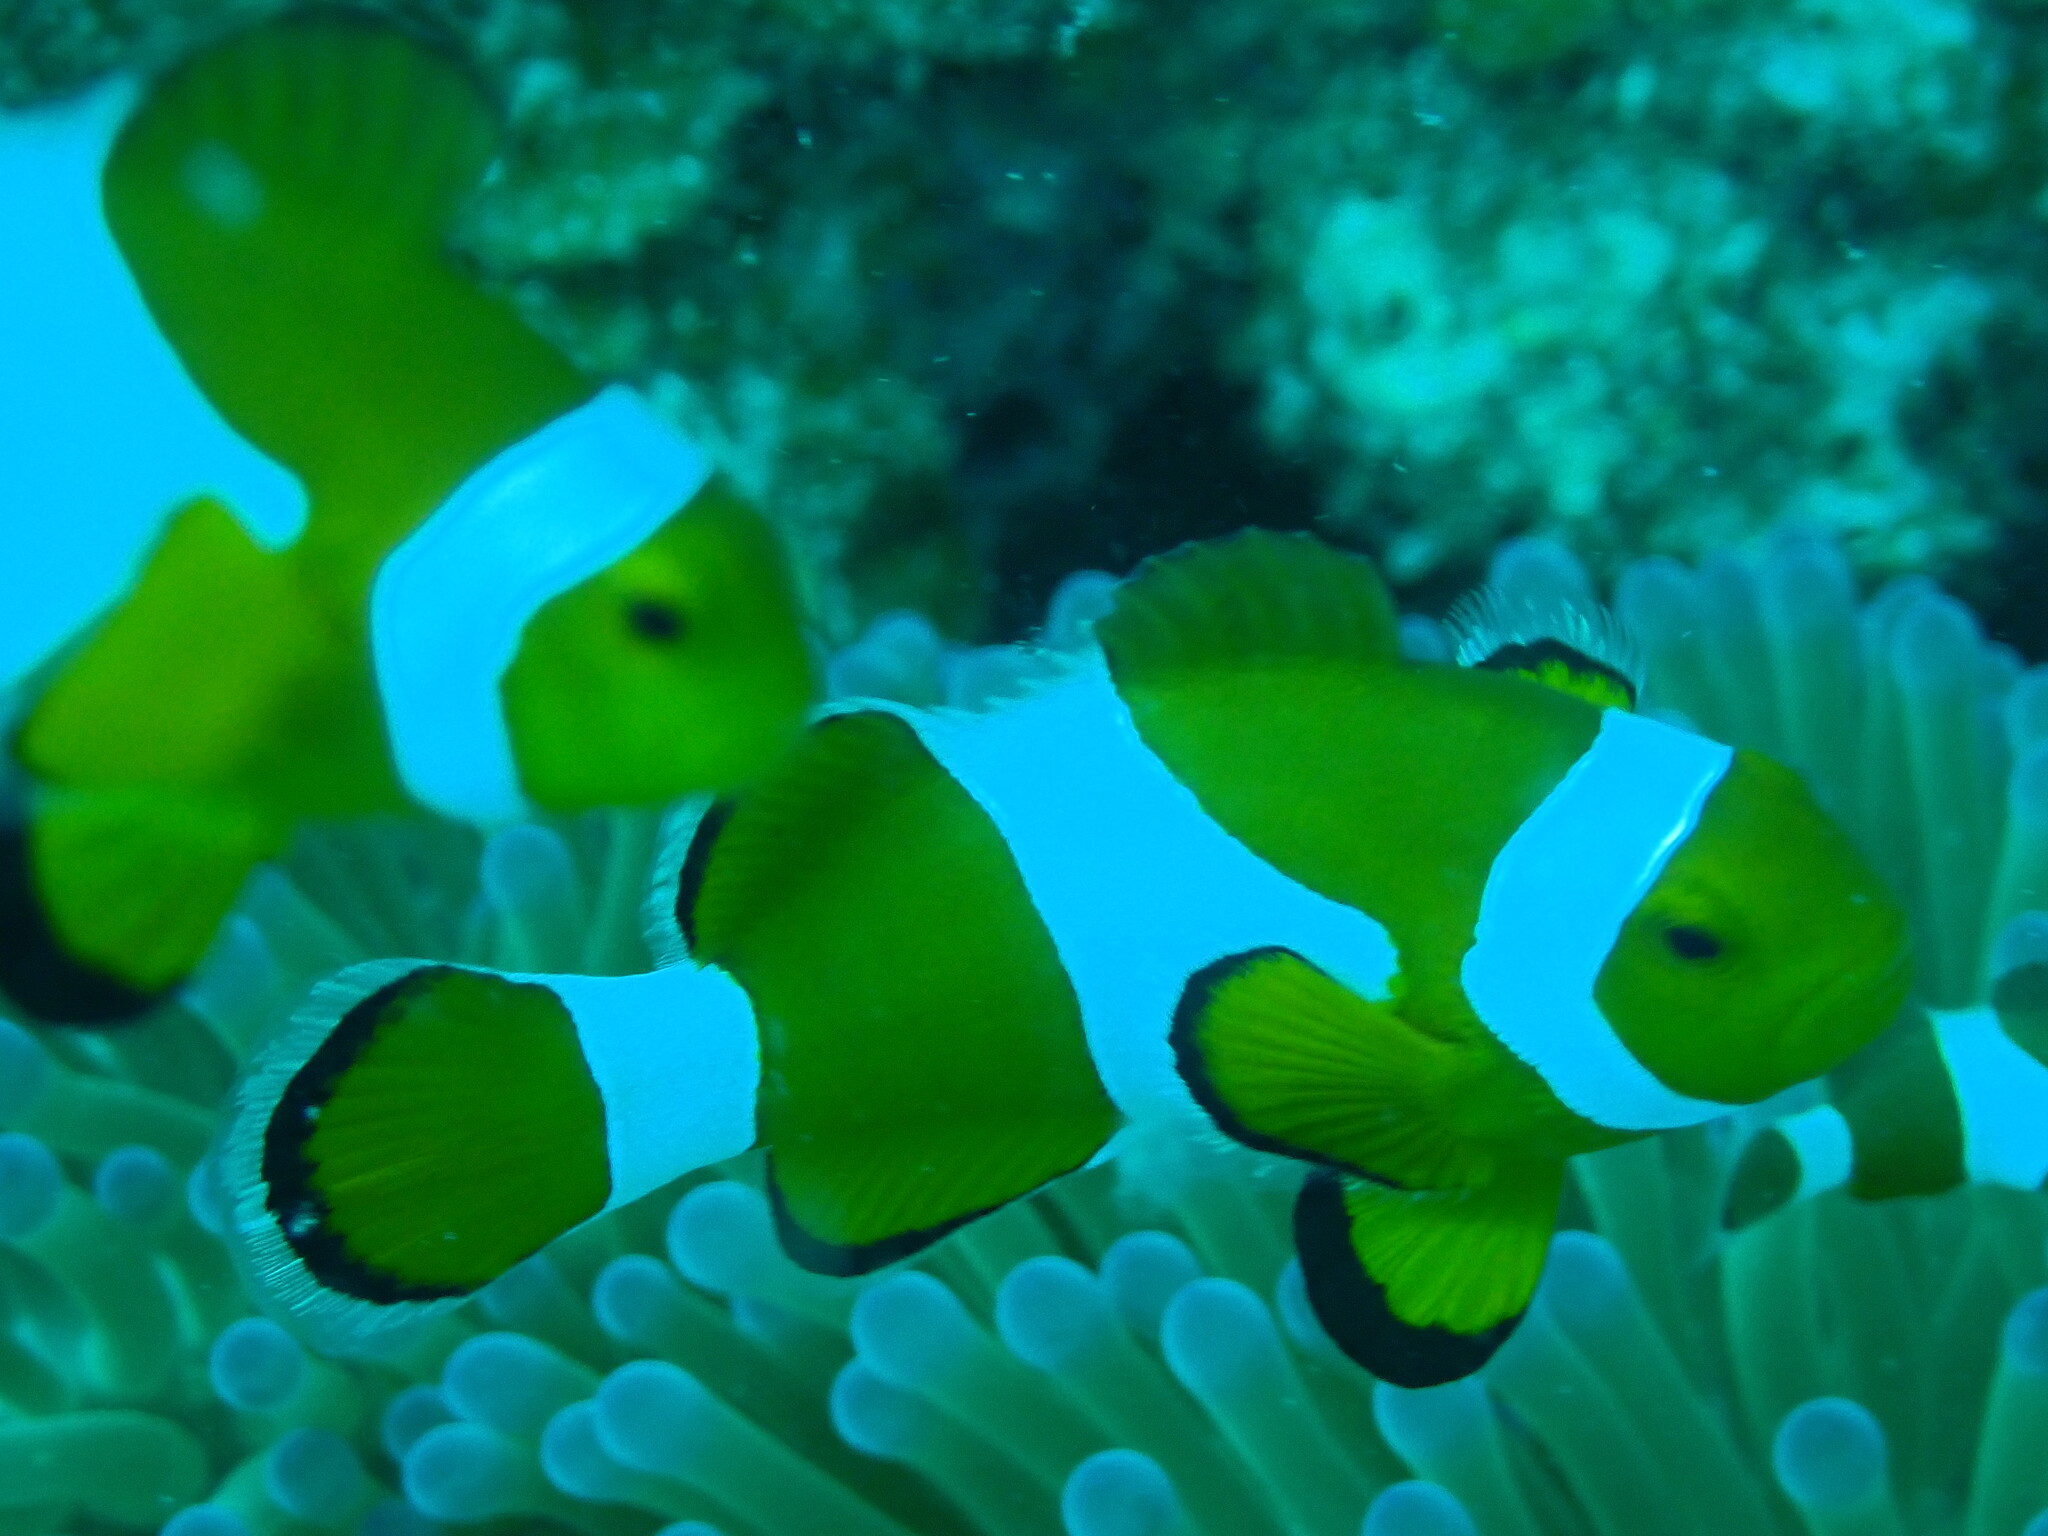
Amphiprion ocellaris (Ocellaris Anemonefish)